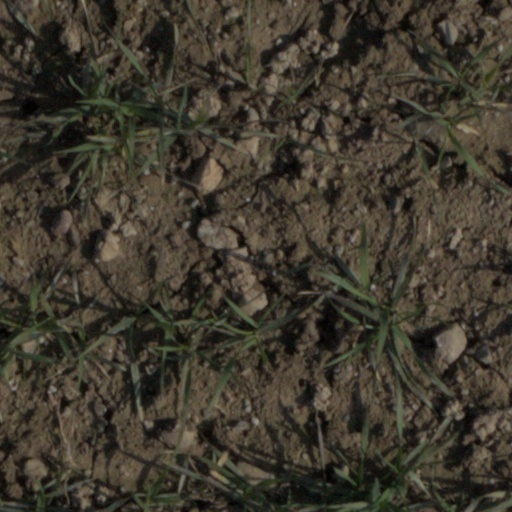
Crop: wheat